Intercollegiate sports team champions

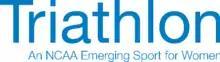
Logo of ESW Triathlon

Triathlon became an NCAA Emerging Sports for Women in 2014.